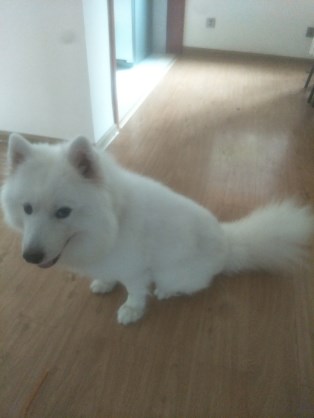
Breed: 2192-n000088-Samoyed